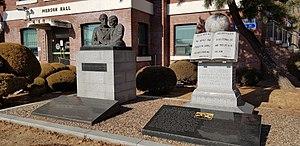
"Arthur Tappan Pierson était un pasteur presbytérien américain, missionnaire et écrivain, qui a prononcé plus de 13 000 sermons, écrit plus de cinquante livres, et donné des conférences dans le cadre d'un ministère de prédication qui l'a rendu célèbre en Écosse, en Angleterre et en Corée. Il a été rédacteur consultant pour la traduction de la Bible dite ""Scofield Reference Bible"". Il était l'ami de Cyrus Scofield, de Dwight Moody, de George Müller et de C. H. Spurgeon, auquel il succéda comme pasteur du Tabernacle métropolitain, à Londres, de 1891 à 1893. Au cours de sa carrière, Pierson a tenu plusieurs postes pastoraux à travers le monde, en s'engageant à chaque fois pasteur passionnément dans l'action sociale auprès des plus pauvres.